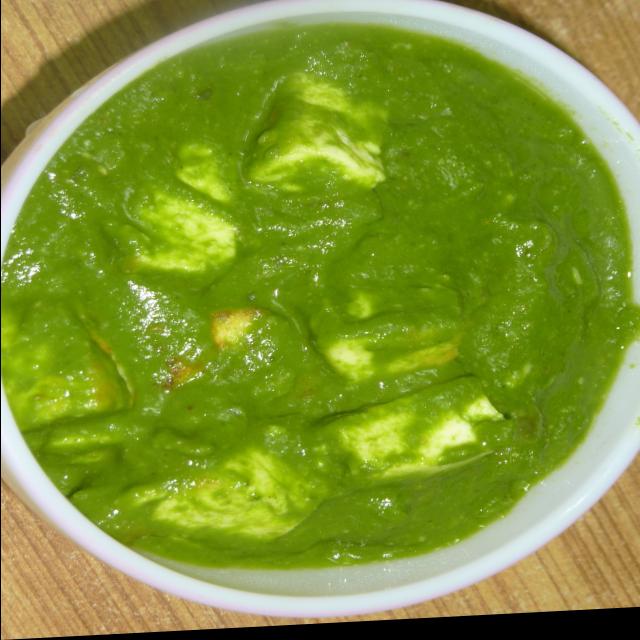
Dish: palak_paneer